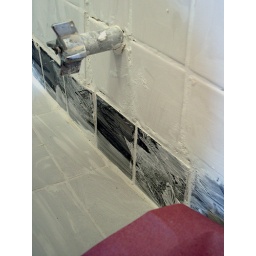
Grout smeared over bathroom walls and floor